Hieronymus of Syracuse

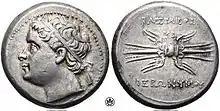
Coin depicting Hieronymus of Syracuse

Hieronymus (231–214 BC) was a tyrant of Syracuse, Magna Graecia. He succeeded his grandfather, Hiero II, in 215 BC. He was at this time only fifteen years old, and he ascended the throne at a crisis full of peril, for the Battle of Cannae had given a shock to the power of the Roman Republic, the influence of which had been felt in Sicily; and though it had not shaken the fidelity of the aged Hiero, yet a large party at Syracuse was already disposed to abandon the alliance of Rome for that of Carthage. The young prince had already given indications of weakness, if not depravity of disposition, which had alarmed his grandfather, and caused him to confide the guardianship of Hieronymus to a council of fifteen persons, among whom were his two sons-in-law, Andranodorus and Zoippus. But the objects of this arrangement were quickly frustrated by the ambition of Andranodorus, who, in order to get rid of the interference of his colleagues, persuaded the young king to assume the reins of government, and himself set the example of resigning his office, which was followed by the other guardians. Hieronymus now became a mere tool in the hands of his two uncles, both of whom were favourable to the Carthaginian alliance. Thrason, the only one of his counsellors who retained any influence over his mind, and who was a staunch friend of the Romans, was soon got rid of by a charge of conspiracy.